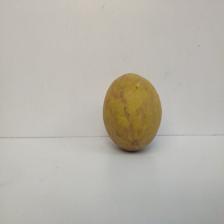
Size: Large